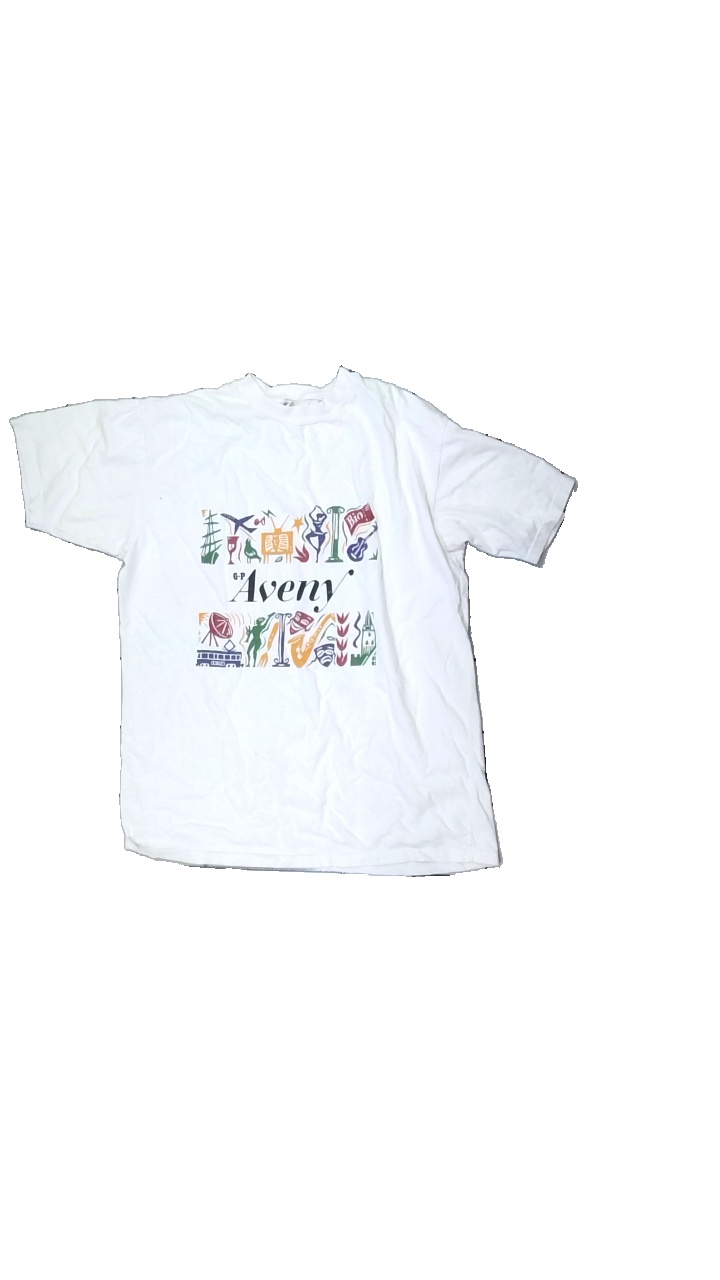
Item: T-shirt (Unisex)
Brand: Missing
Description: White 90s t-shirt with print
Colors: White, Red, Green, Multicolor
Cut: Regular, C-collar
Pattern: Other
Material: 100% Cotton
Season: All
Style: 90s
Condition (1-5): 4
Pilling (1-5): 5
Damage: stains
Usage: Reuse
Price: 50-100